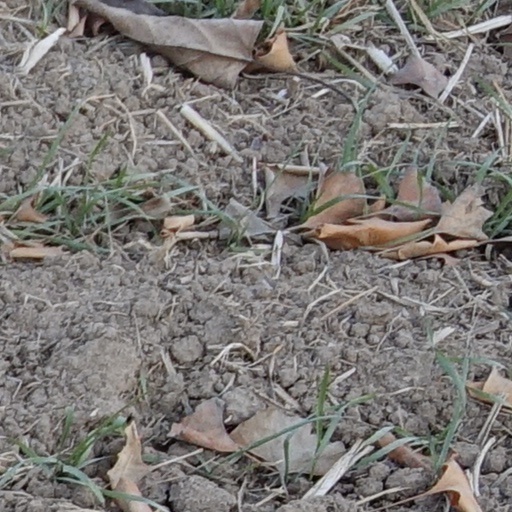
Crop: wheat